Palongcuo

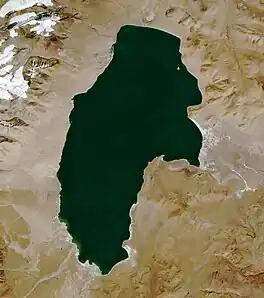
Sentinel-2 image (2021)

Palongcuo or Palung Co is a high-altitude saltwater lake in Zhongba County in the Tibet region of China.